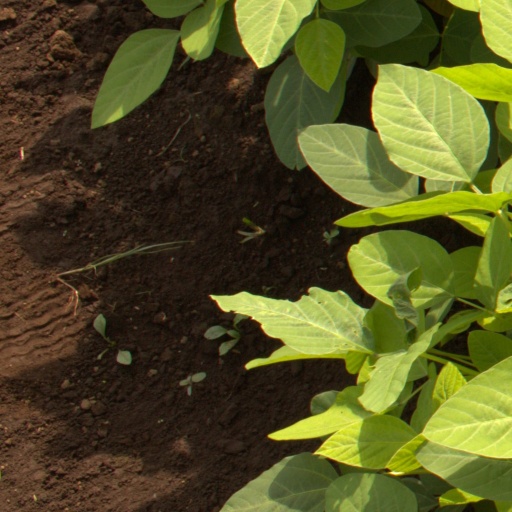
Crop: soybean